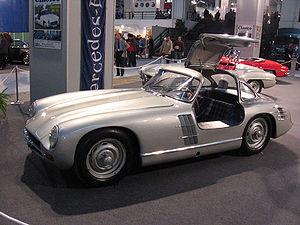
La Mercedes-Benz 300 SL « papillon » est un modèle d'automobiles sportive à deux places, coupé et cabriolet du constructeur allemand Mercedes-Benz. Elle a remporté les 24 Heures du Mans 1952, puis la Carrera Panamericana. Elle est célèbre, comme sa version route : la Mercedes-Benz 300 SL W198, pour ses portes papillon appelées outre-Rhin « Flügeltüren », littéralement, « ailes d'oiseau ».